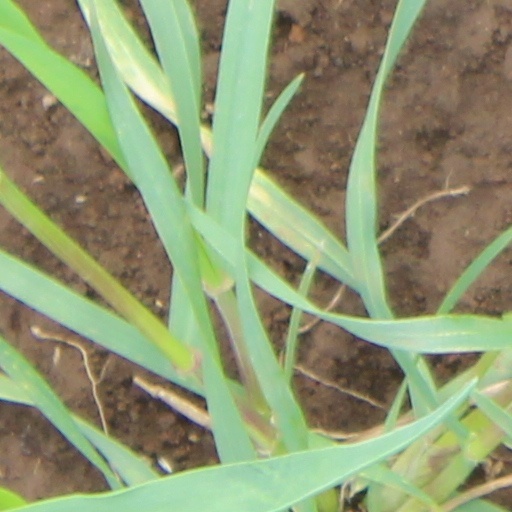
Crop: wheat